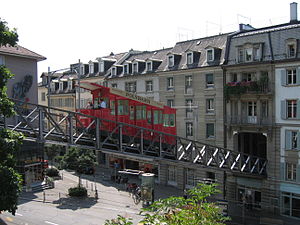
Kabelbane
Nogle kabelbaner er mærkeligere end andre. Polybahn i Zürich har således dalstation i et hus.
En kabelbane er en bane, der anlægges på steder, hvor det er for stejlt for en almindelig jernbane.